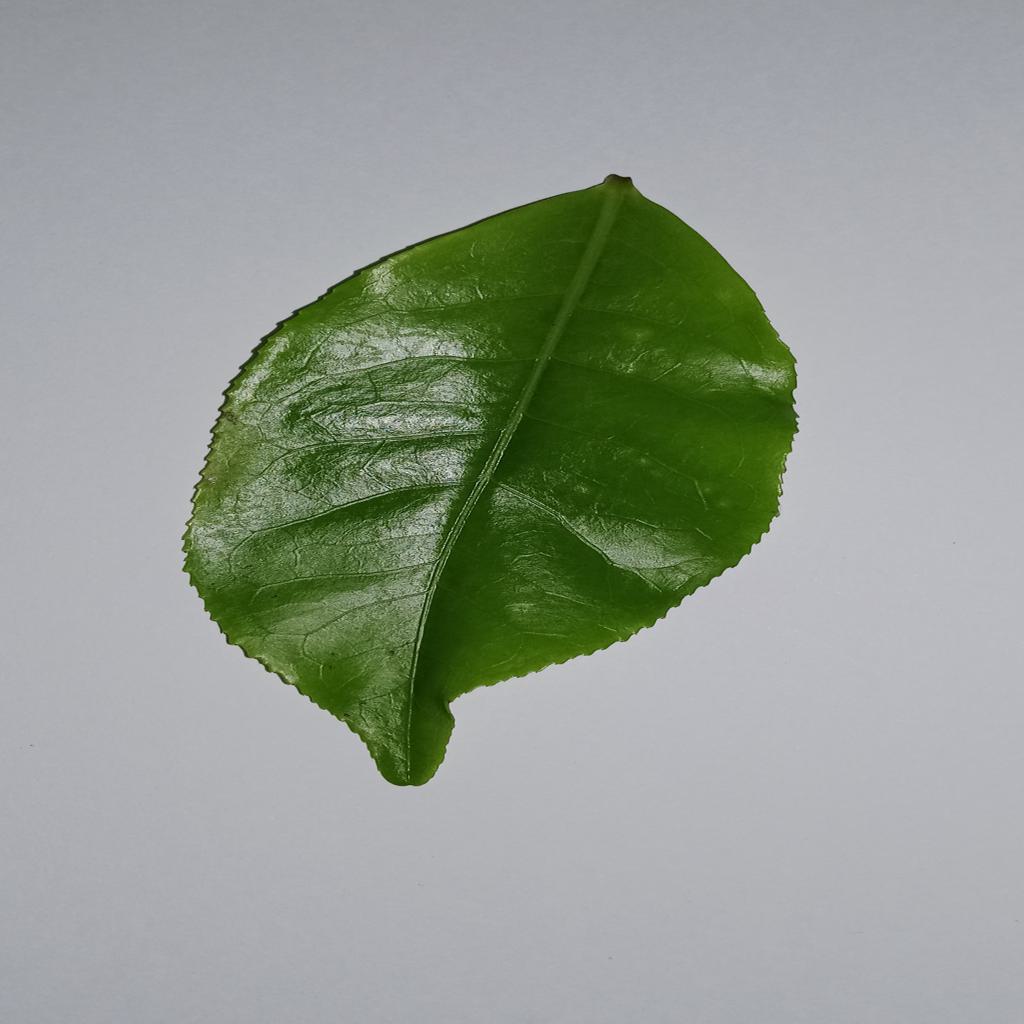
Label: Healthy